St. Andrew's Church, Puducherry

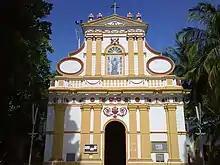
Front view of the church

St. Andrew's Church is one of the oldest churches in Reddiarpalayam area of Puducherry, a Union territory in South India. The original structure was built in Gothic architecture in 1745 by Kanakaraya Mudali, the longest serving dubash of the French East India Company. During the opening of the Church, Mudali hosted a feast that included all castes and religions, the first of its kind that is recorded in the history of South India. It is believed that the Church was destroyed by the British in 1761 and was later rebuilt in 1830. It is the first Church in South India to have an inscriptions made in Tamil during the times.